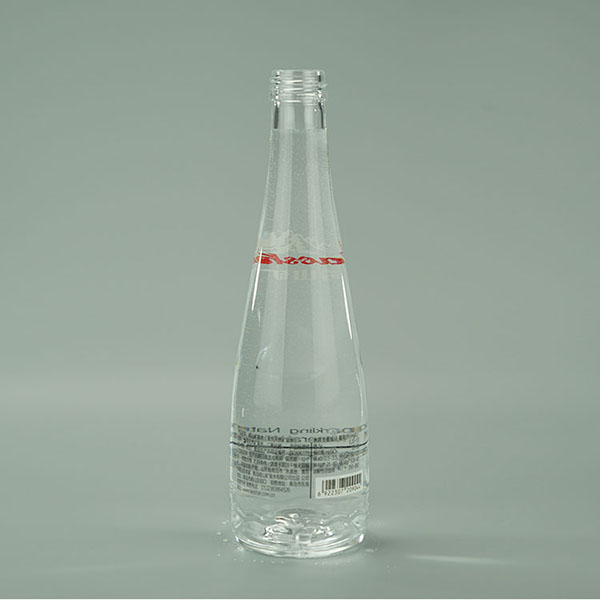
Label: glass